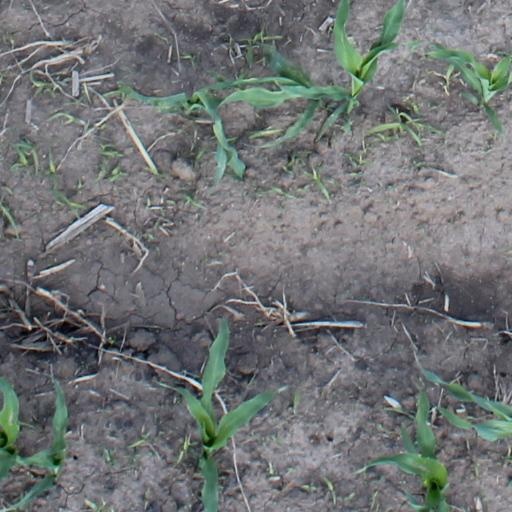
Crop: maize; corn